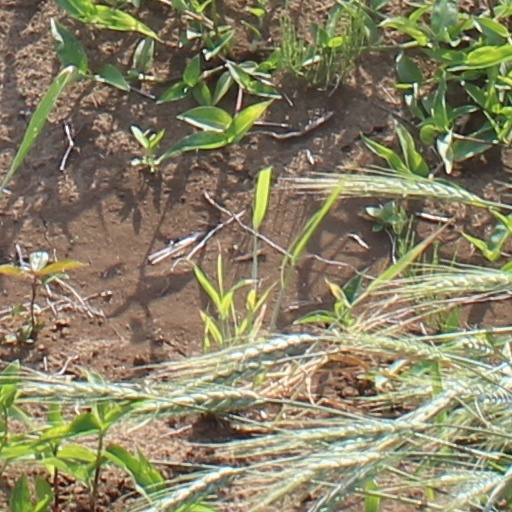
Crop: wheat